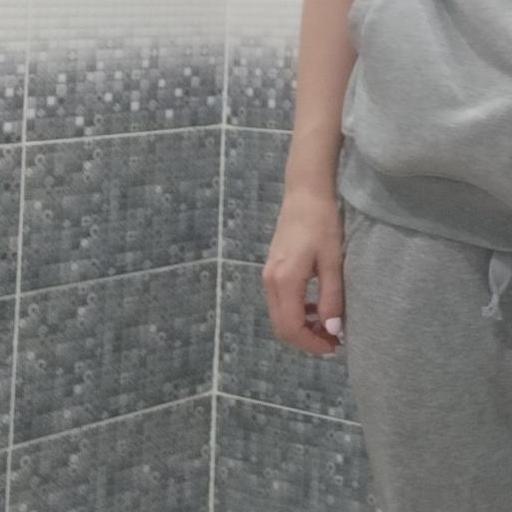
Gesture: no_gesture